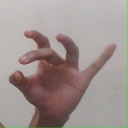
अक्षर: ओ